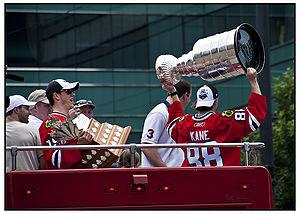
La Coupe Stanley, d'abord appelée Dominion Hockey Challenge Cup, est en Amérique du Nord un trophée de hockey sur glace décerné chaque année depuis 1927 par la Ligue nationale de hockey à l'équipe championne des séries éliminatoires.
Cette page présente une liste des équipes de la Ligue nationale de hockey, ligue professionnelle de hockey sur glace d'Amérique du Nord. Depuis les débuts de la ligue, en 1917, seuls les Canadiens de Montréal et la franchise des Maple Leafs de Toronto ont toujours évolué dans la LNH. Les Canadiens sont l'équipe la plus titrée avec vingt-quatre Coupes Stanley.
Les Blackhawks de Chicago sont une franchise professionnelle de hockey sur glace basée à Chicago, aux États-Unis, qui évolue dans la Ligue nationale de hockey. Ils font partie de l'association de l'Ouest et de la division Centrale. Fondés en 1926 à Chicago, les Blackhawks sont une des « six équipes originales » en compagnie des équipes des Bruins de Boston, des Canadiens de Montréal, des Maple Leafs de Toronto, des Rangers de New York et des Red Wings de Détroit. Écrit « Black Hawks » en deux mots séparés depuis les débuts de la franchise, le nom est officiellement modifié en « Blackhawks » lors de l'été 1986.